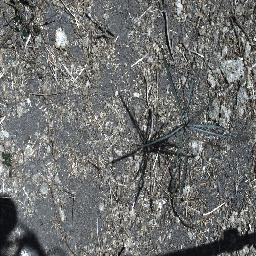
Label: parkinsonia